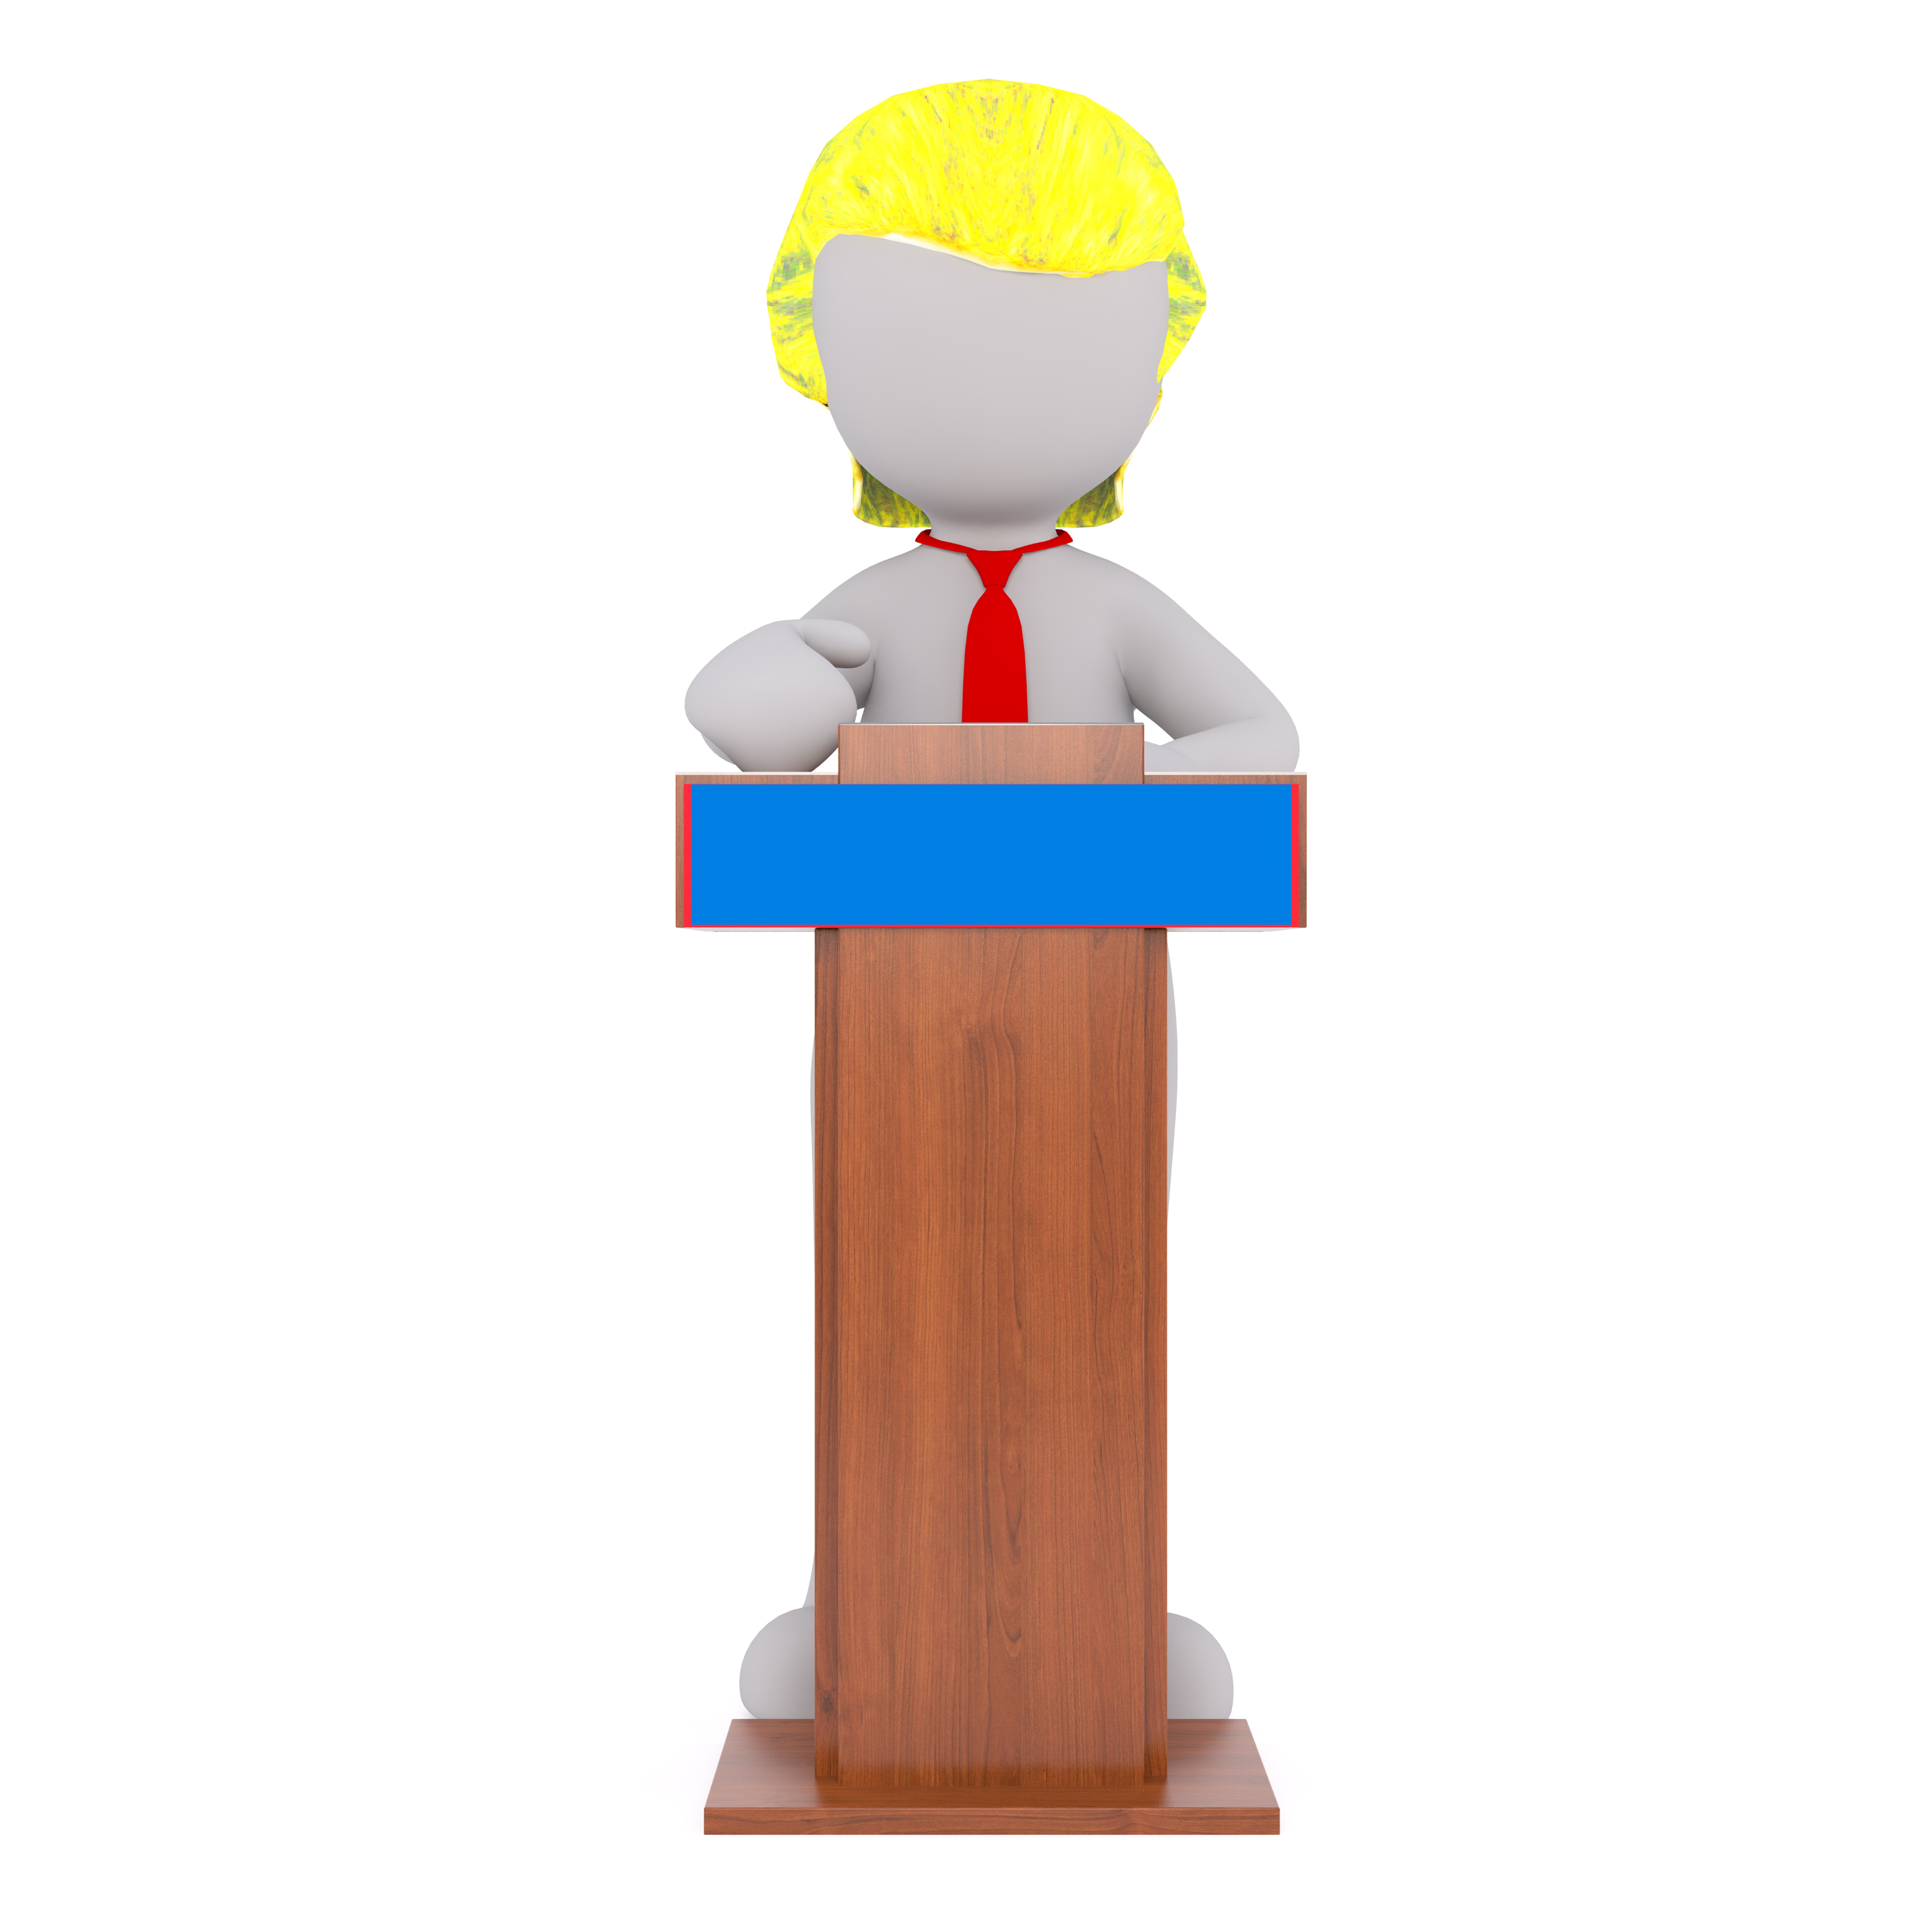
white, isolated, model, usa, president, product, 3d, trump, white male, 3d model, full body, lectern, white man